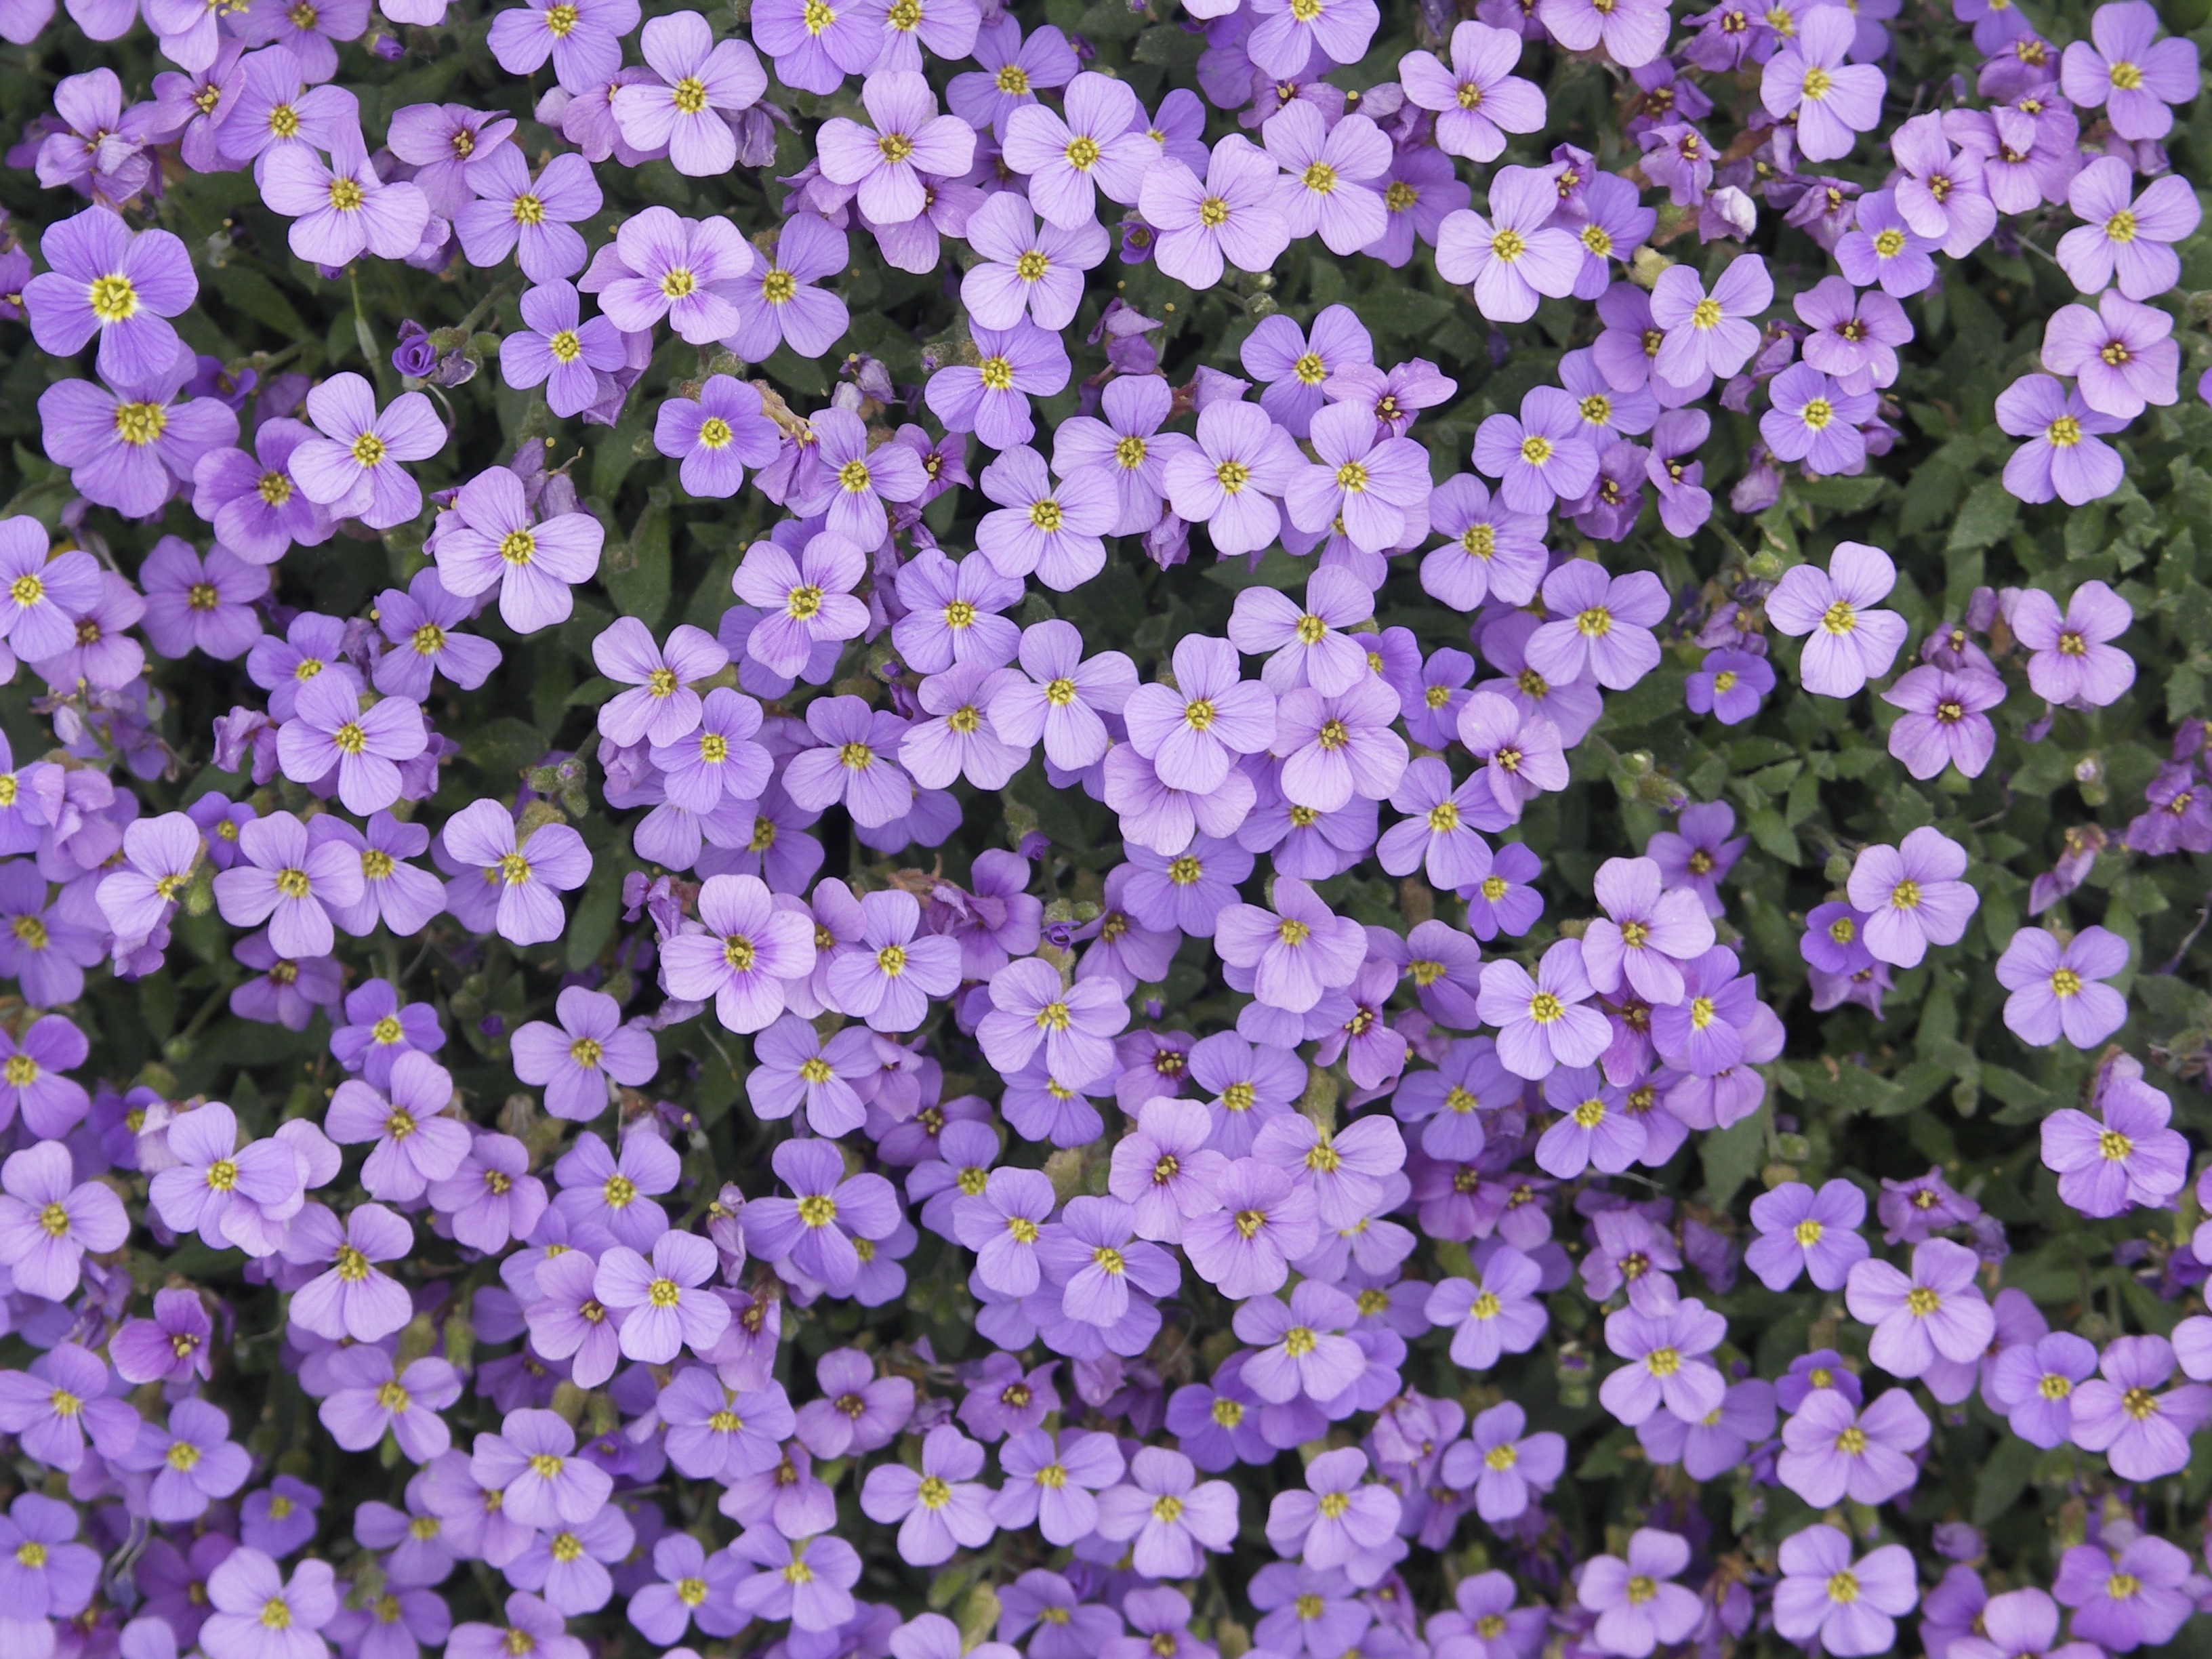
plant, flower, purple, pattern, flora, flowers, viola, flowering plant, daisy family, purple nature, aubretia, annual plant, land plant, violet family